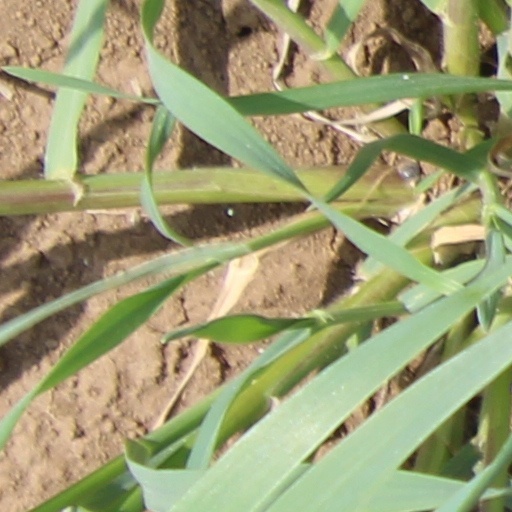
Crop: wheat